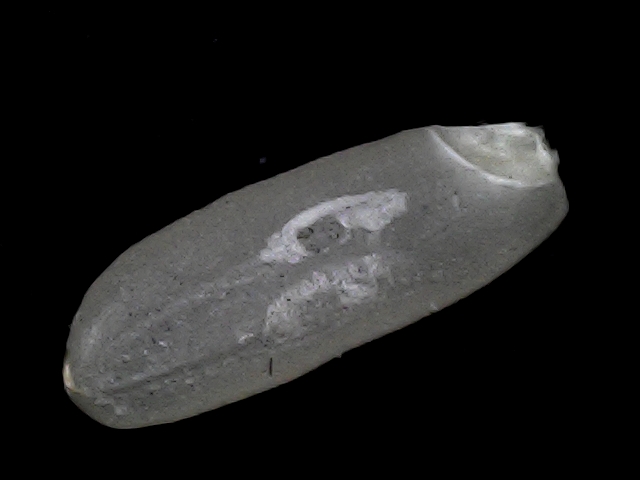
Rice variety: BD56